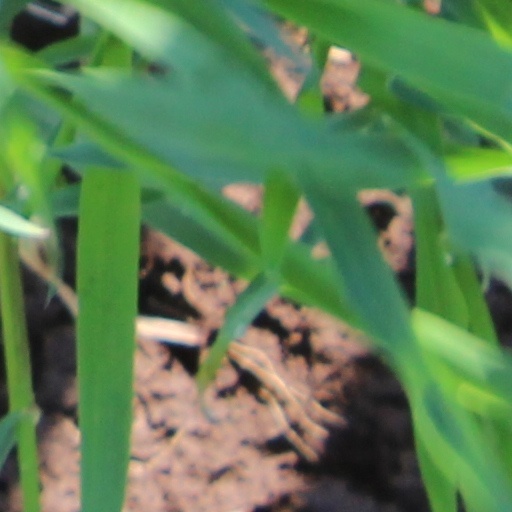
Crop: wheat